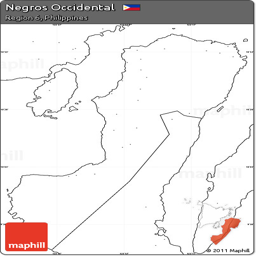
blank simple map no labels